Jan-Åke Edvinsson

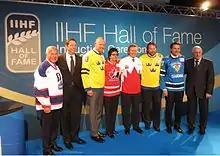
Edvinsson (far left) as he is inducted into the IIHF Hall of Fame in 2013.

Edvinsson served as general secretary of the International Ice Hockey Federation (IIHF) from 1986 to 2006, and oversaw the day-to-day operations. He worked for IIHF presidents Günther Sabetzki and René Fasel, and held the position longer than any other general secretary to date. During his tenure, the IIHF offices relocated from Vienna to Zürich in 1991, then into a new building in Zürich in 2002.